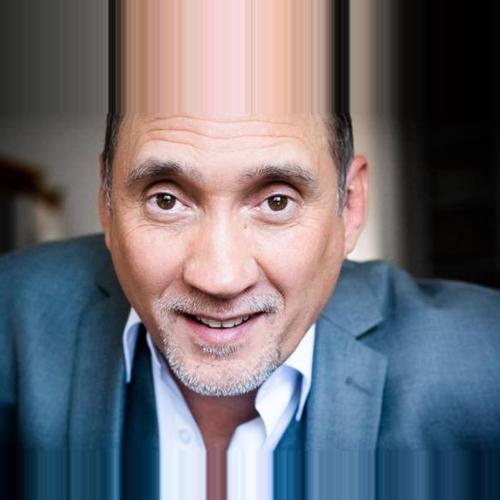
Age: 45